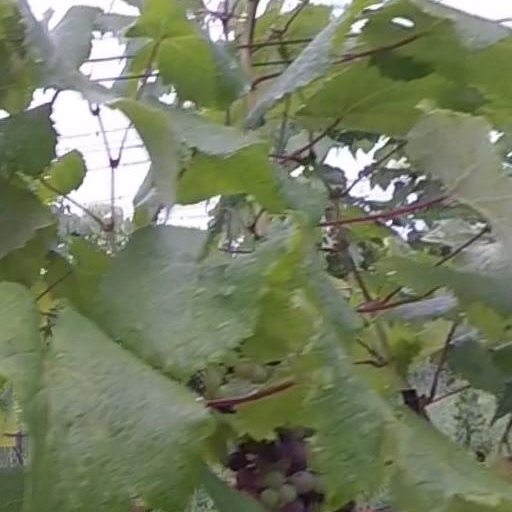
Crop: grape